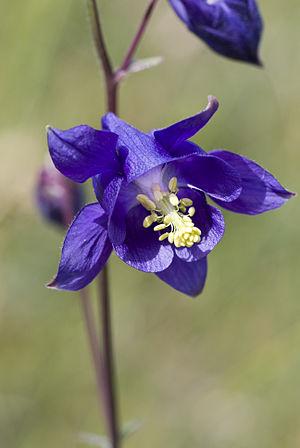
Aquilegia vulgaris Chauvoncourt (Meuse), France